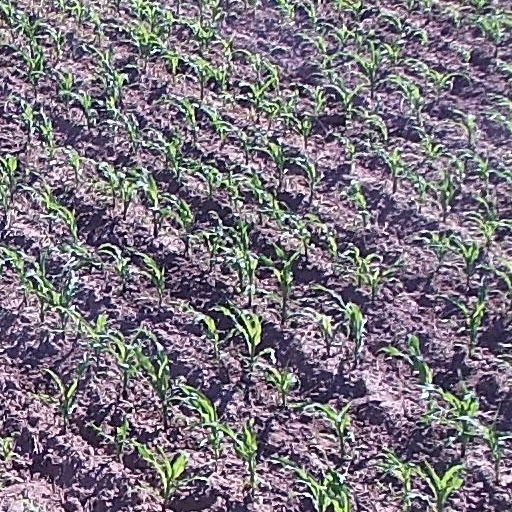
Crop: maize; corn